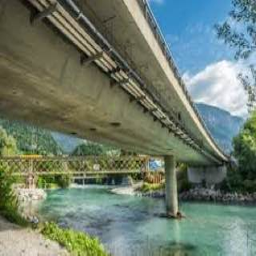
Old Rhine Bridge